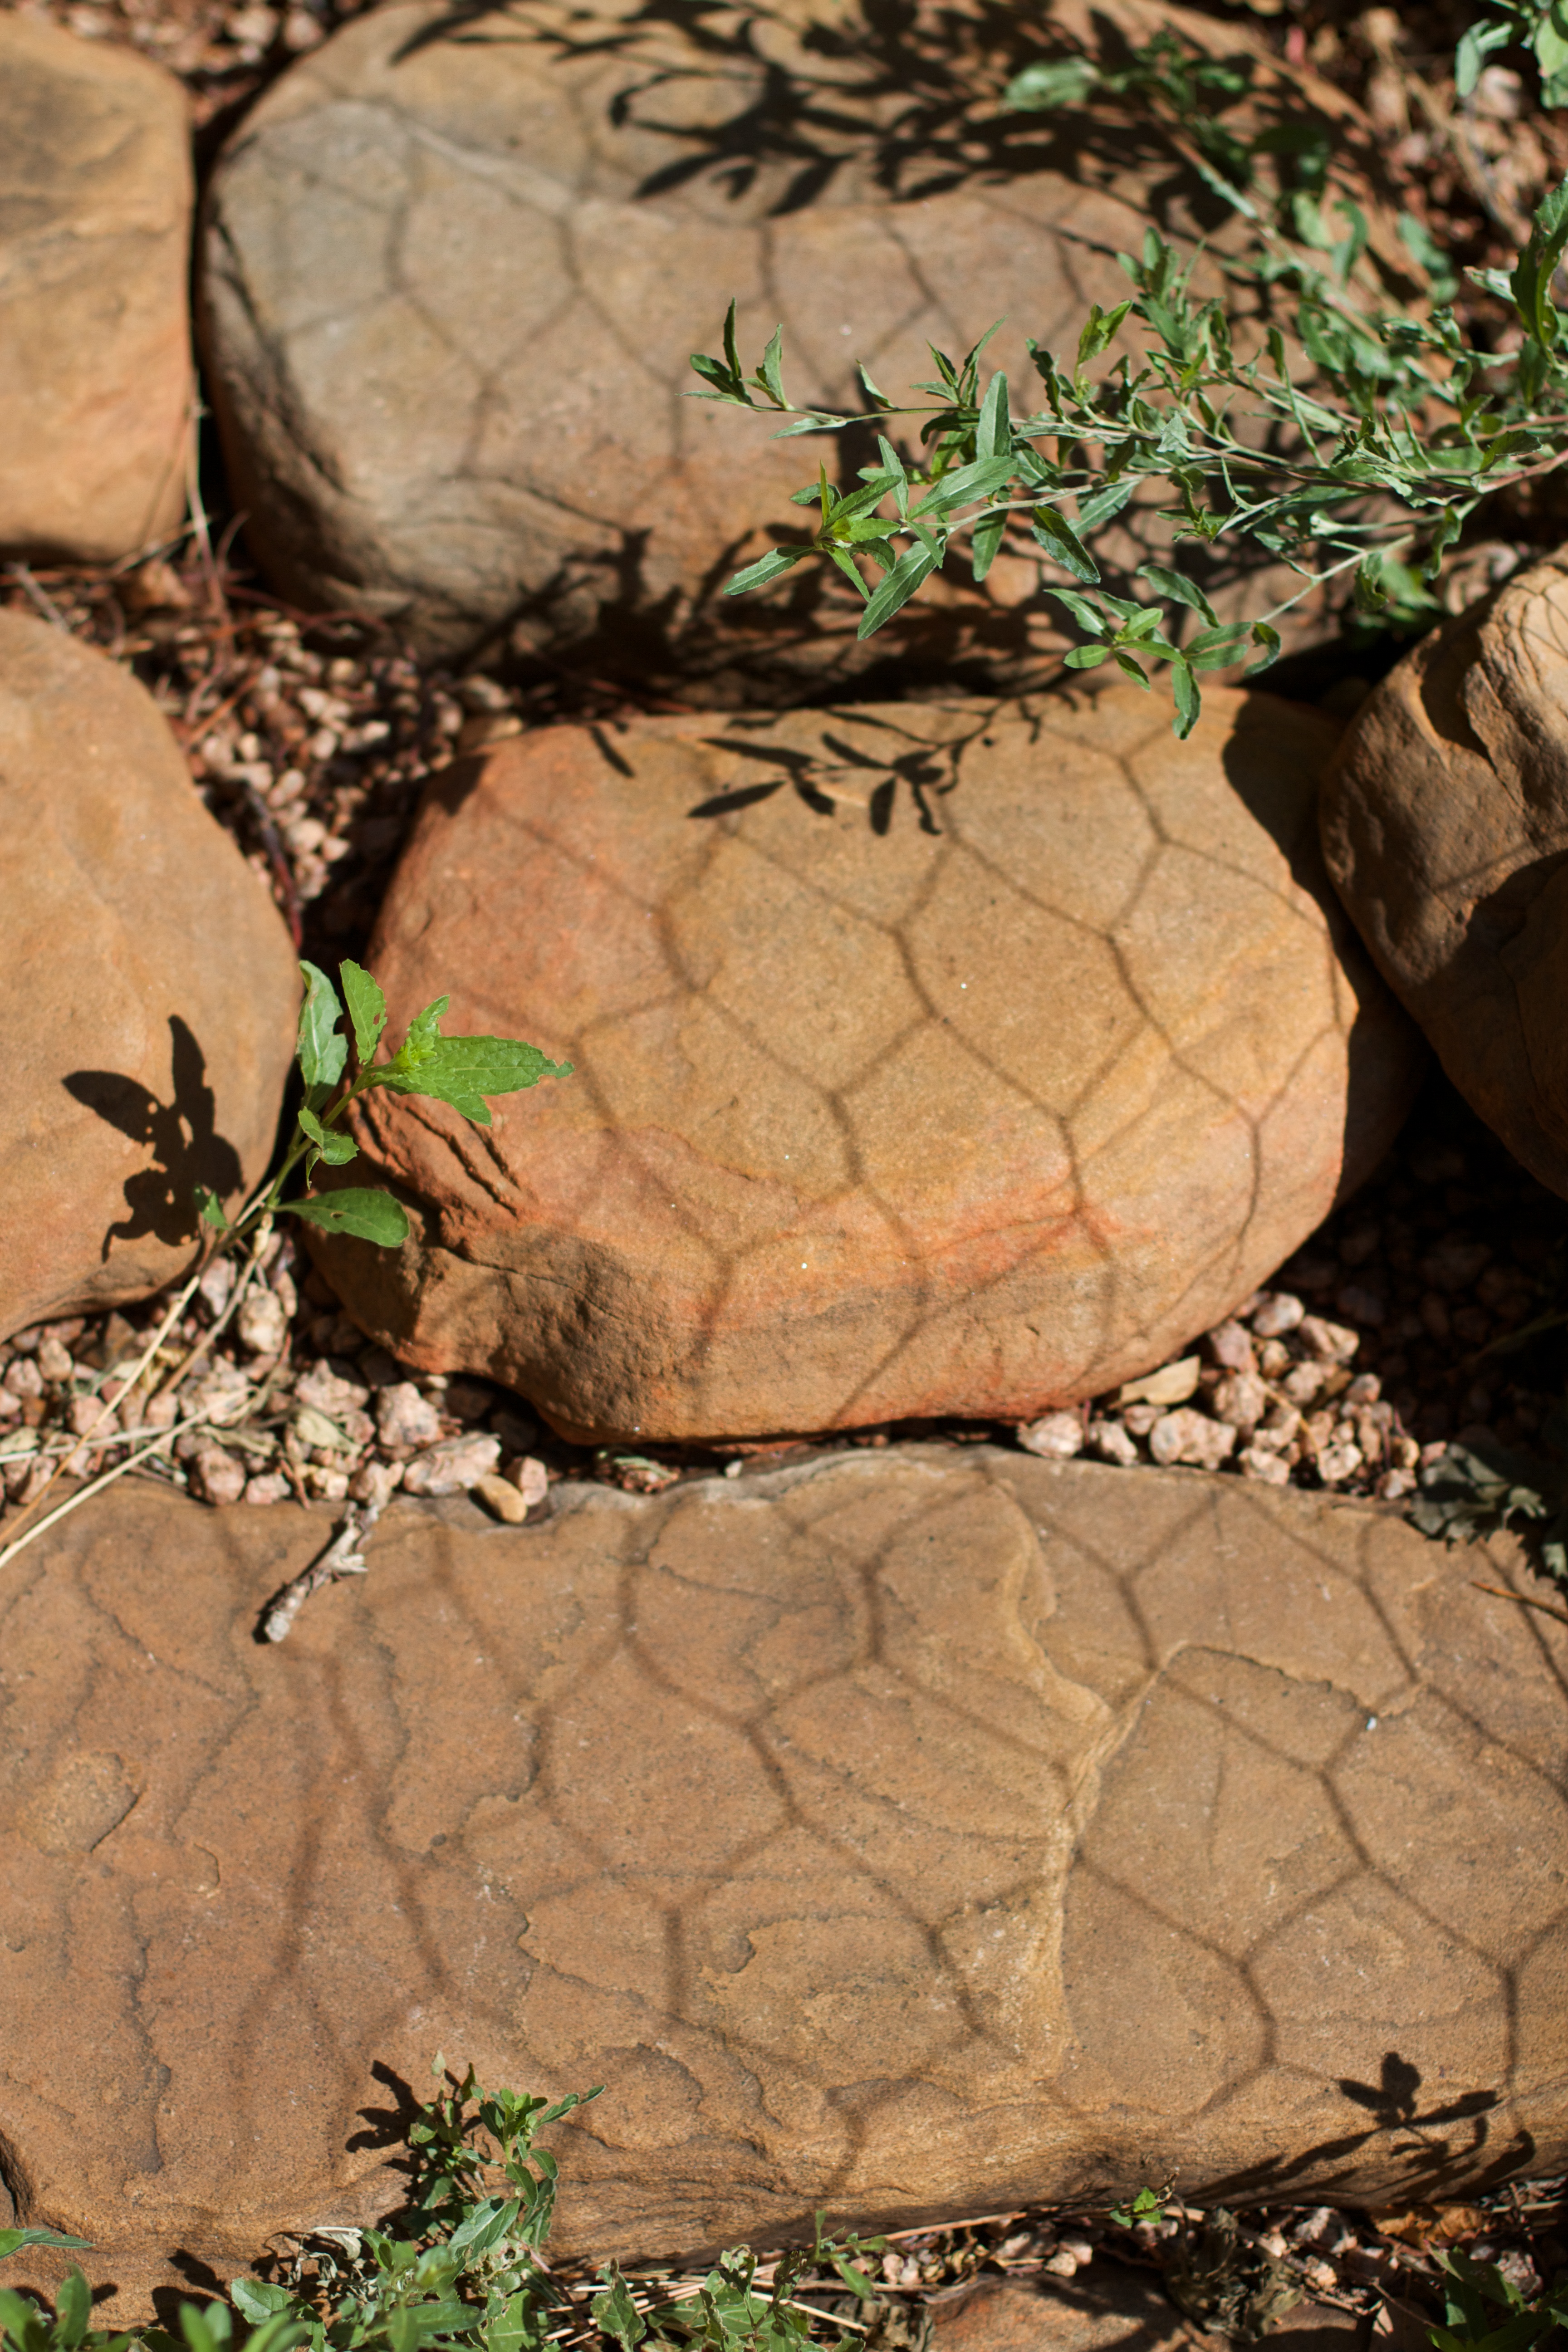
rock, soil, reptile